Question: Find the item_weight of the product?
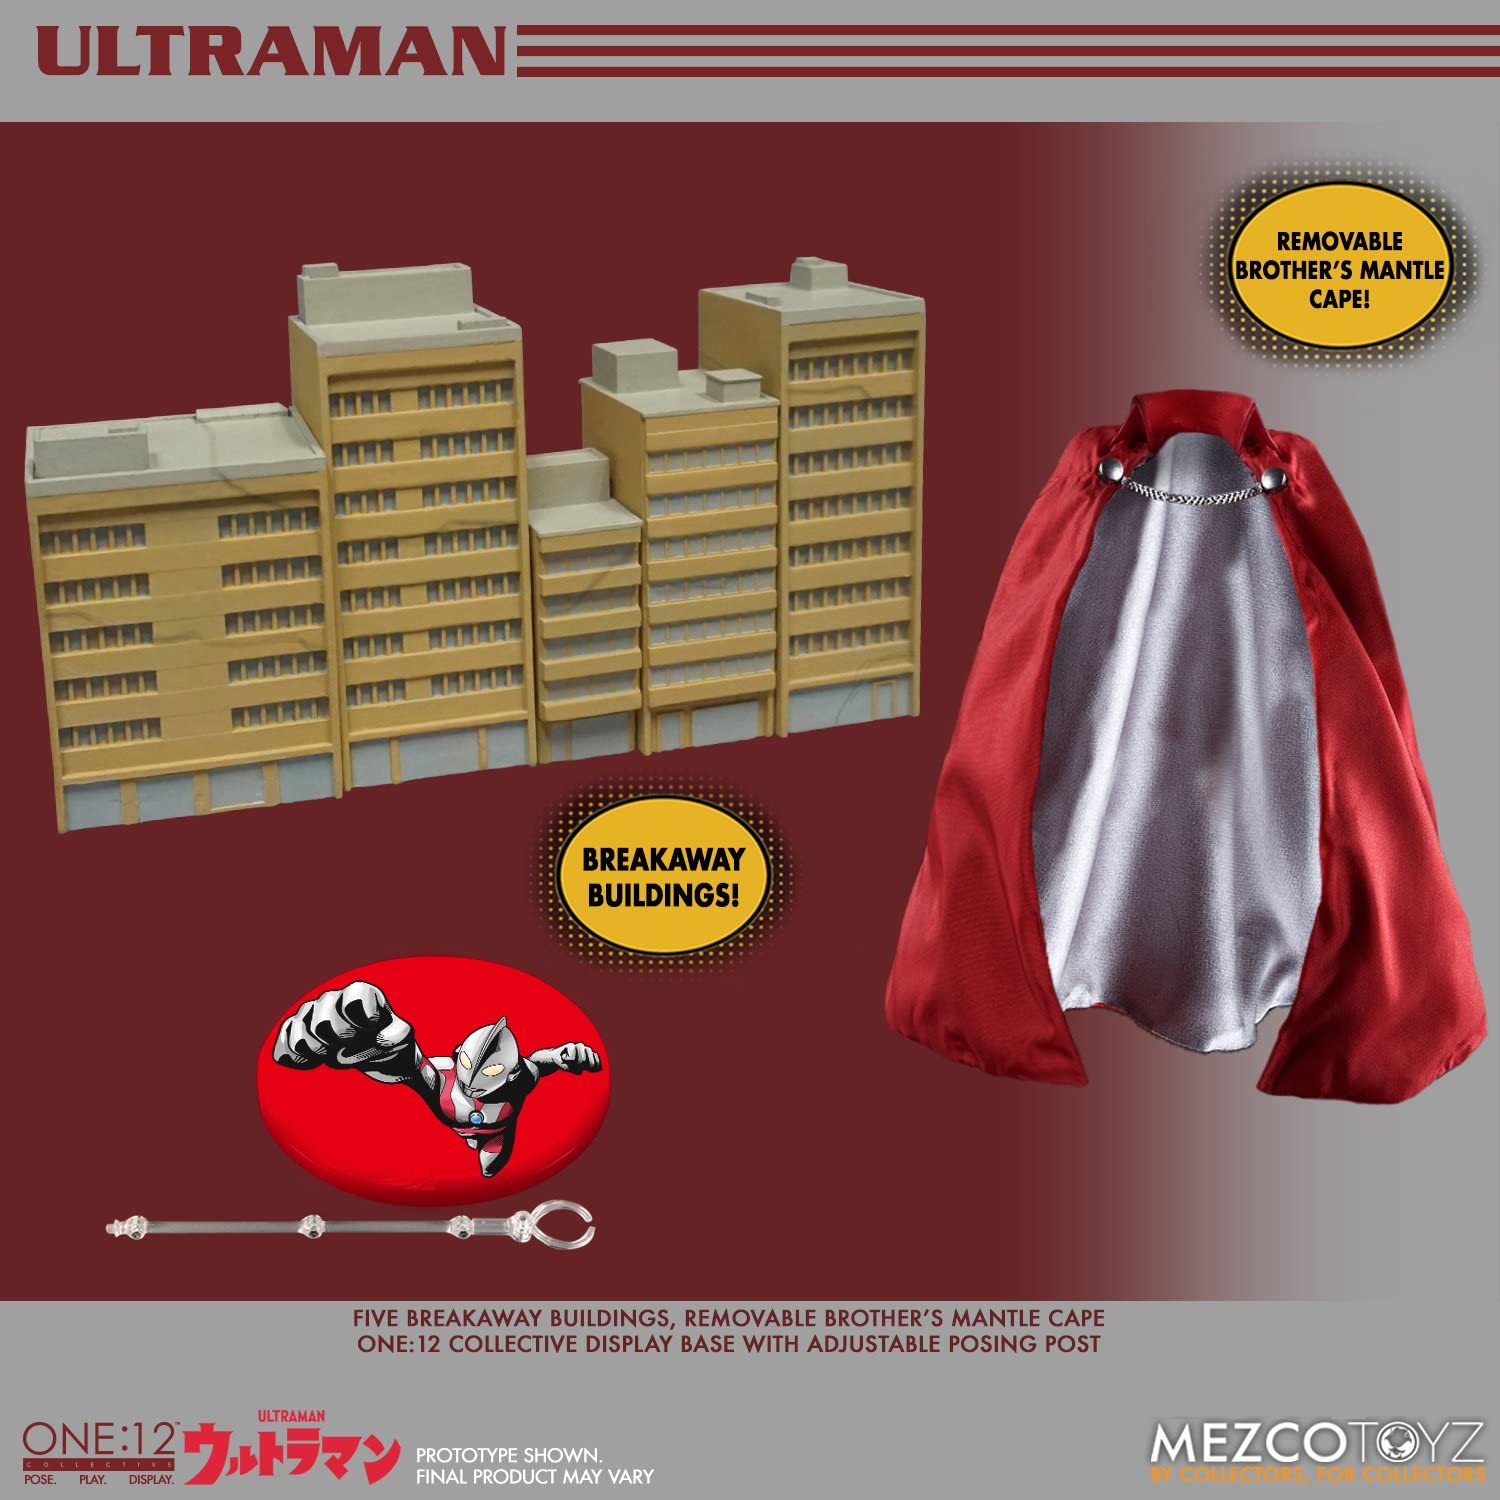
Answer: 12.0 ounce